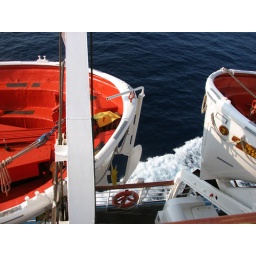
These were the boats that were attached to the side of the cruise boat for a &amp;quot;just in case&amp;quot; situation.